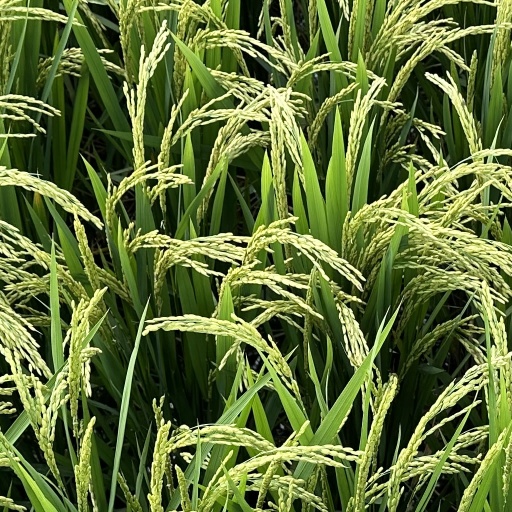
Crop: rice